Bournemouth International Centre

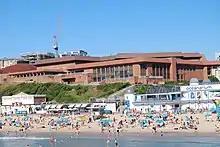
The BIC's location on the seafront

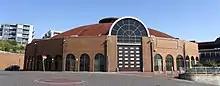
Purbeck Hall in August 2018

At opening, it comprised two halls, the Windsor Hall and the Tregonwell Hall as well as a leisure swimming pool which has since been closed to provide further conference and exhibition space.